Avro Shackleton

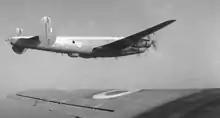
RAF Shackleton of 224 Squadron flying in formation during the 1954–1959 Jebel Akhdar War in Oman

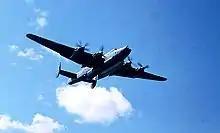
RAF Shackleton performing a mail drop in July 1970 for Royal Navy ships on the "Beira Patrol", blockading Beira to prevent Rhodesian oil imports

On 30 March 1951, the first Shackleton was delivered to No. 120 Squadron RAF; by the end of 1952 seven squadrons were operating the type, which soon came to be nicknamed "The Growler" on account of the engine noise from the four Rolls-Royce Griffon engines. The first operational deployment of the Shackleton occurred in 1955 as a troop-transport for British Army movements to Cyprus. Less than a year later, the type's first combat deployment took place during the Suez Crisis, codenamed Operation Musketeer.